Solomos Museum

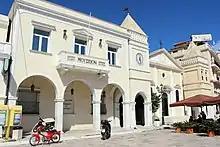
Museum in 2012

The Solomos Museum; officially known as the Museum of Solomos and Eminent Zakynthians, is a museum dedicated to Dionysios Solomos and Andreas Kalvos. Founded in 1959, it is located in St. Mark's Square, in the northern part of Zakynthos. The museum features local art from the 18th and 19th centuries, sculptures, musical instruments contemporary to the eminent Zakynthians, and ceramics. There are also portraits dedicated to the most important people of the island. Since March 2022, its head is a female mathematician Eleni Pylarinou.